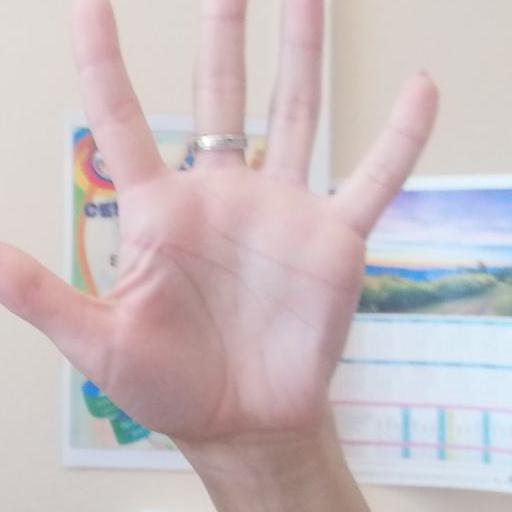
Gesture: palm